Kristianstad Basin

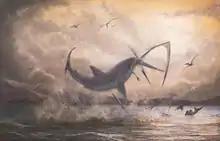

Teeth of cartilaginous fish, such as sharks, rays and chimaerids are relatively common fossil finds. In particular, the basin was home to a highly diverse shark fauna; the lamniform sharks present are the most diverse Late Cretaceous lamniform fauna yet discovered. Most of the sharks in the basin were lamniforms and were either nectonic (swimming freely in the body of water) or nectobenthic (active just above the sea floor). In addition to the lamniforms, other groups were present, including other galeomorphs, hybodonts and squalomorphs. Among the hybodonts were the genera "Polyacrodus" and "Meristodon", which went extinct in the early Campanian, before the time when a majority of the local fossil fauna lived. Squalomorphs were represented by smaller squaliforms, hexanchiforms and angelsharks. Among the non-lamniform galeomorphs were bullhead sharks (such as "Heterodontus"), ground sharks, carpet sharks and synechodontiforms. All shark species found in the Kristianstad Basin were active predators, but many of them only fed on smaller food items such as bony fish and various invertebrates. Large nektonic lamniform sharks, such as "Squalicorax" and "Cretoxyrhina", presumably occupied the top of the food web. The largest sharks presumably fed on most of the animals present in the basin, including sea turtles, smaller mosasaurs, plesiosaurs and other sharks. Bite marks from sharks are relatively common on reptile bones in the Kristianstad Basin. The overall most common genus of shark found is the lamniform "Carcharias".